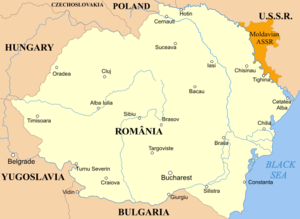
Kongeriget Rumænien
Rumænien 1918-1940
Kongeriget Rumæniens placering
Kongeriget Rumænien var et konstitutionelt monarki i Rumænien, der eksisterede i perioden fra 1881 til monarkiet blev afskaffet i 1947. Det omfattede nutidens Rumænien, Moldova og dele af nutidens Ukraine.